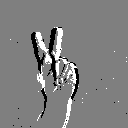
ASL letter: k